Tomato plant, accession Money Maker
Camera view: horizontal (90 deg, fisheye); turntable rotation: 240 degrees
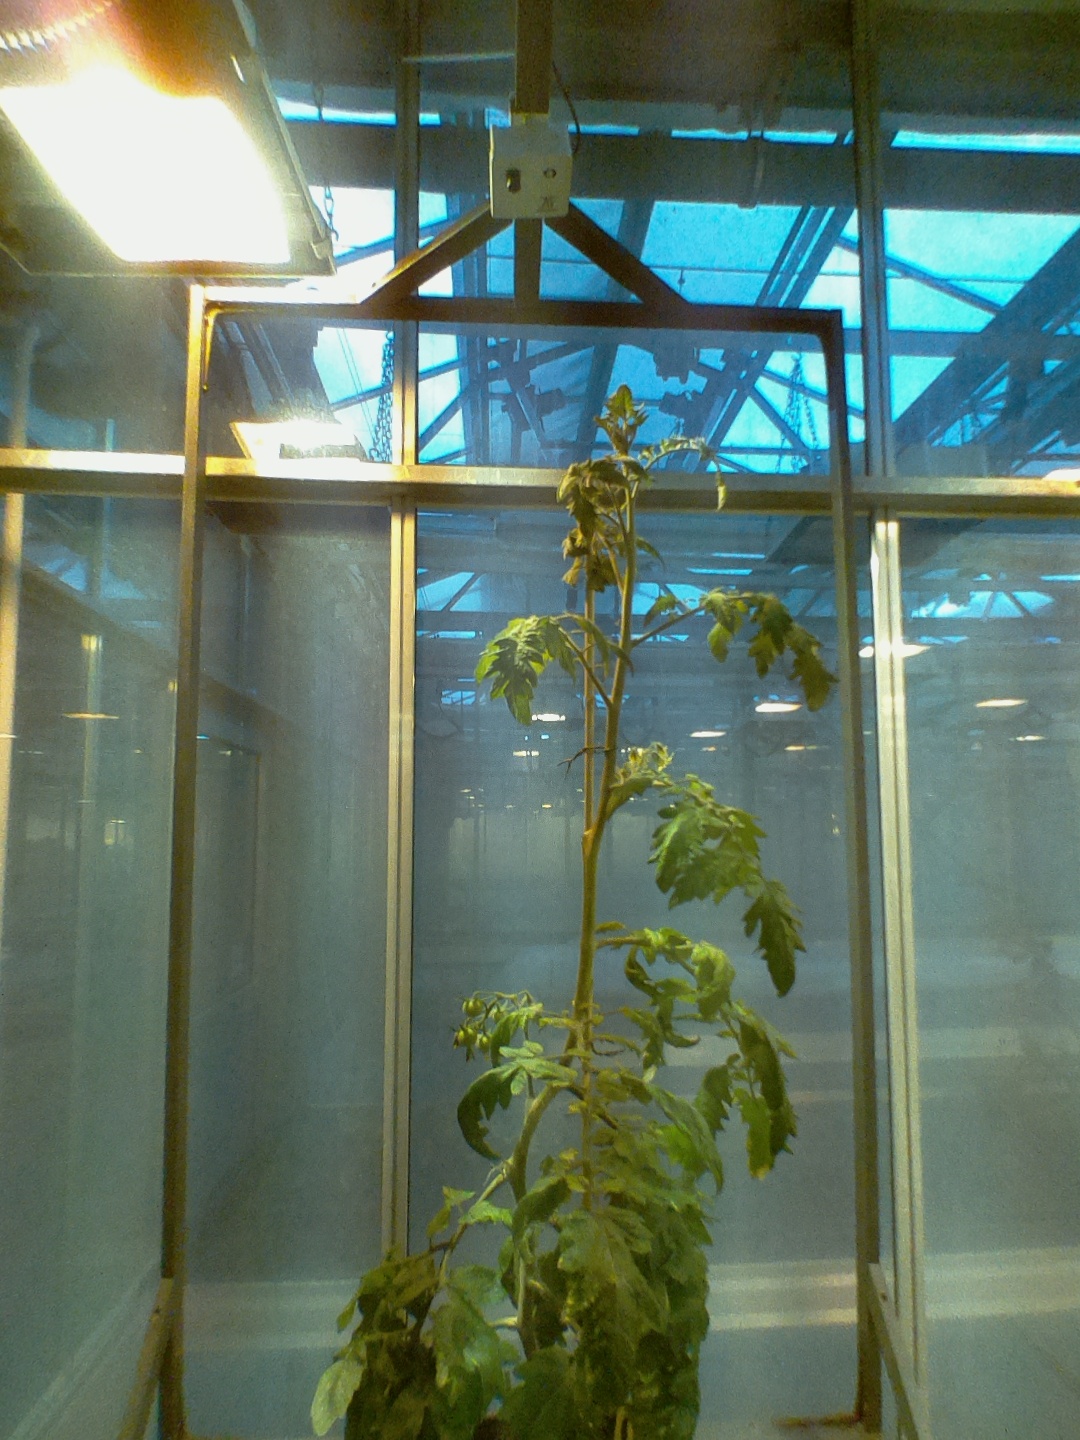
BBCH growth stage 71: 10%-20% of final fruit size